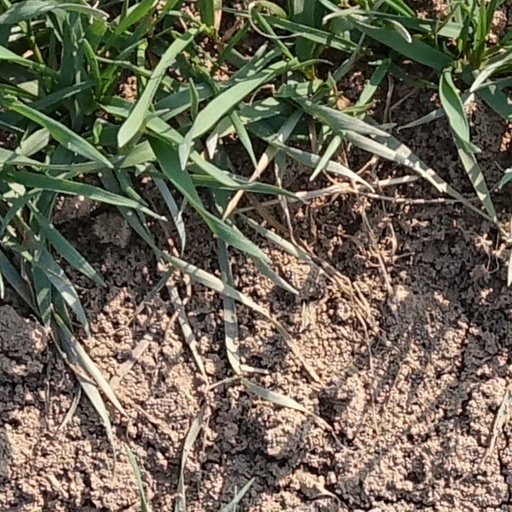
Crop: wheat